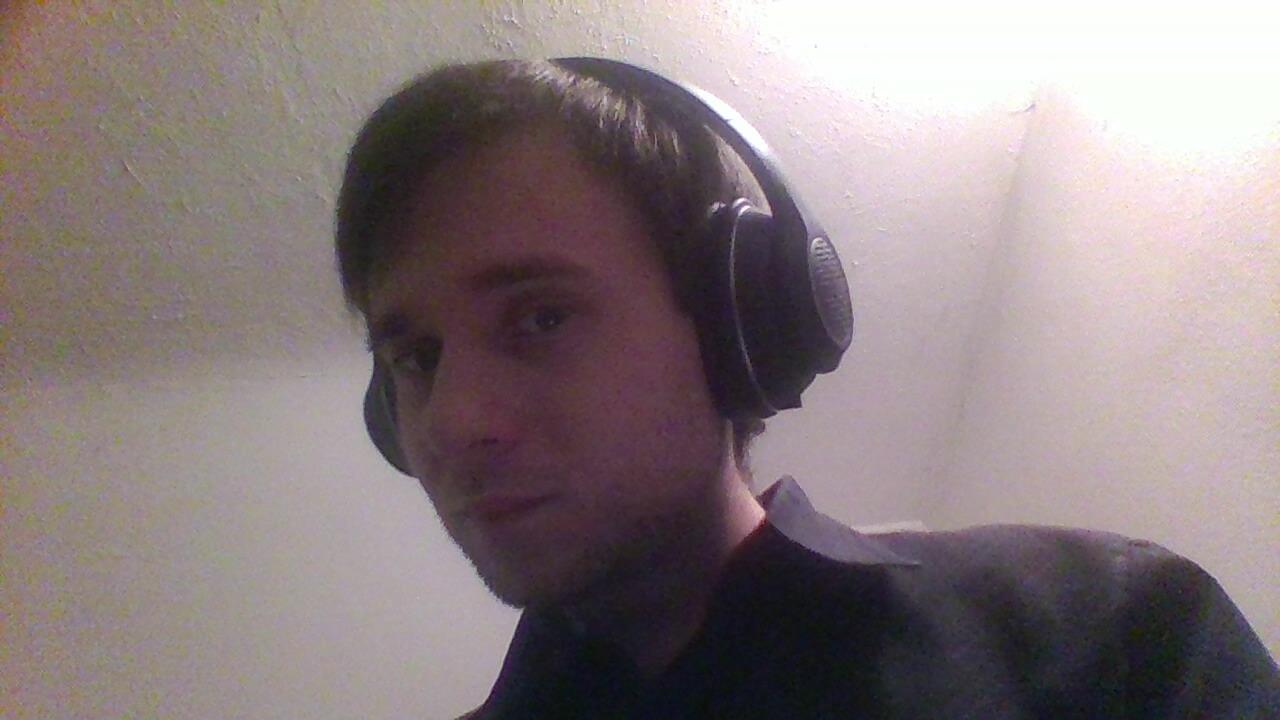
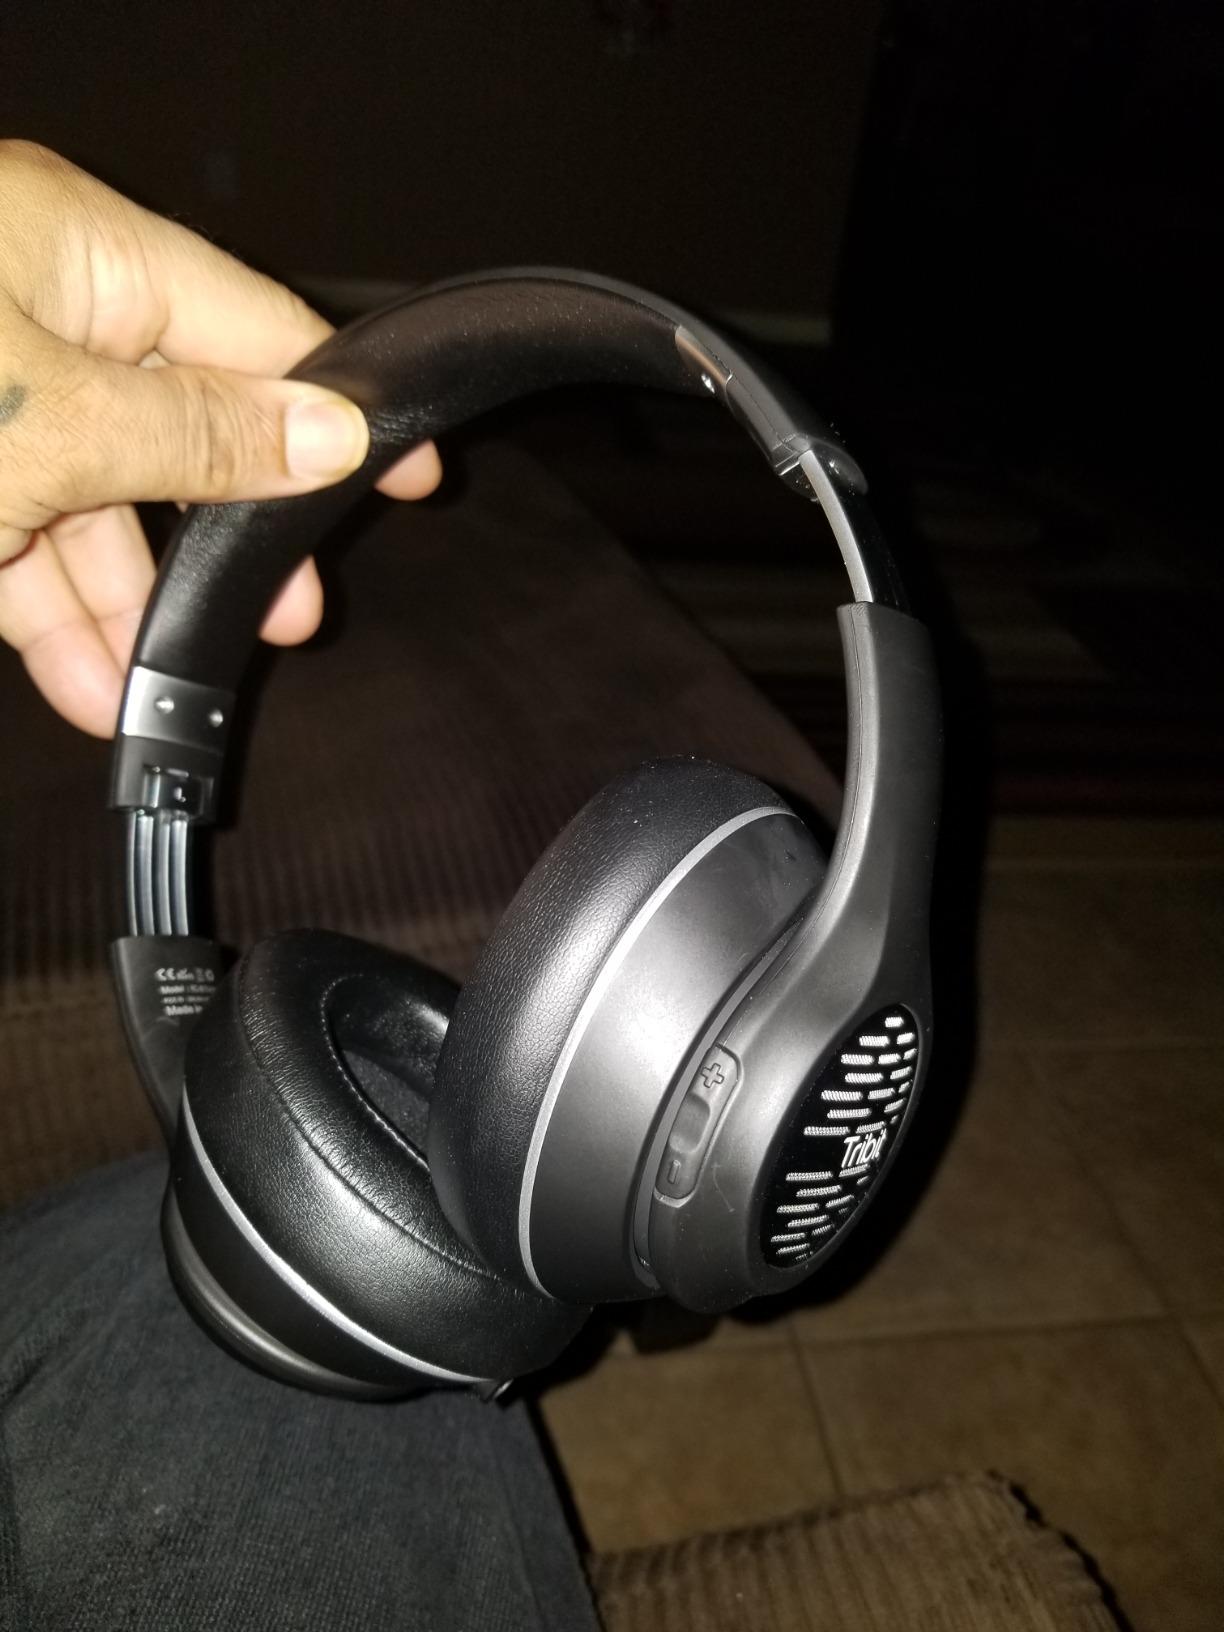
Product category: headphones
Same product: yes